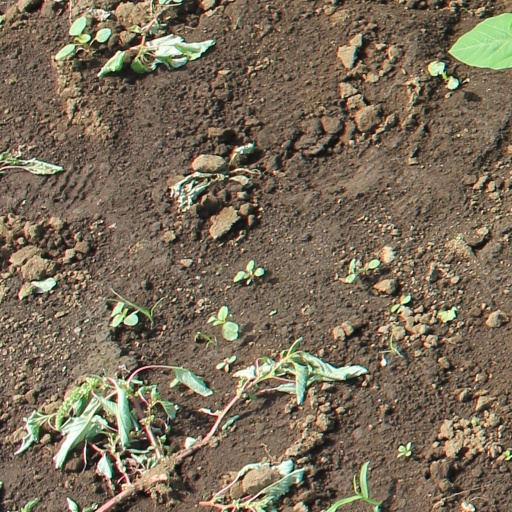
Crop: soybean